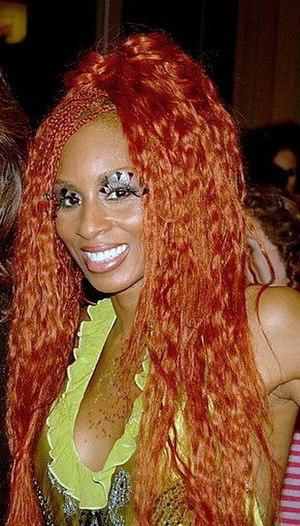
Mia Frye au salon du chocolat.
Mia Frye, née le 12 février 1965 à New York, est une chorégraphe, danseuse, chanteuse et comédienne américaine, principalement active en France.
La première saison de La Ferme Célébrités, émission française de télé réalité, a été diffusée sur TF1 du 10 avril 2004 au 18 juin 2004. Elle a été présentée par Christophe Dechavanne et Patrice Carmouze.